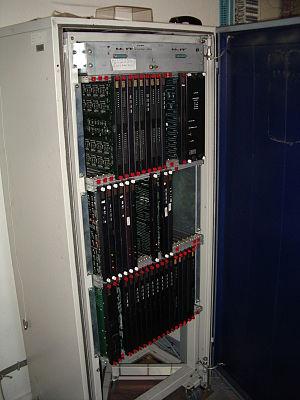
exemple de PABX en fonctionnement, Matra série 6500
Matra, acronyme de Mécanique Aviation Traction, était une entreprise française ayant existé de 1937 à 2003.
Un autocommutateur téléphonique privé est souvent désigné par les anglicismes private automatic branch exchange ou private branch exchange.